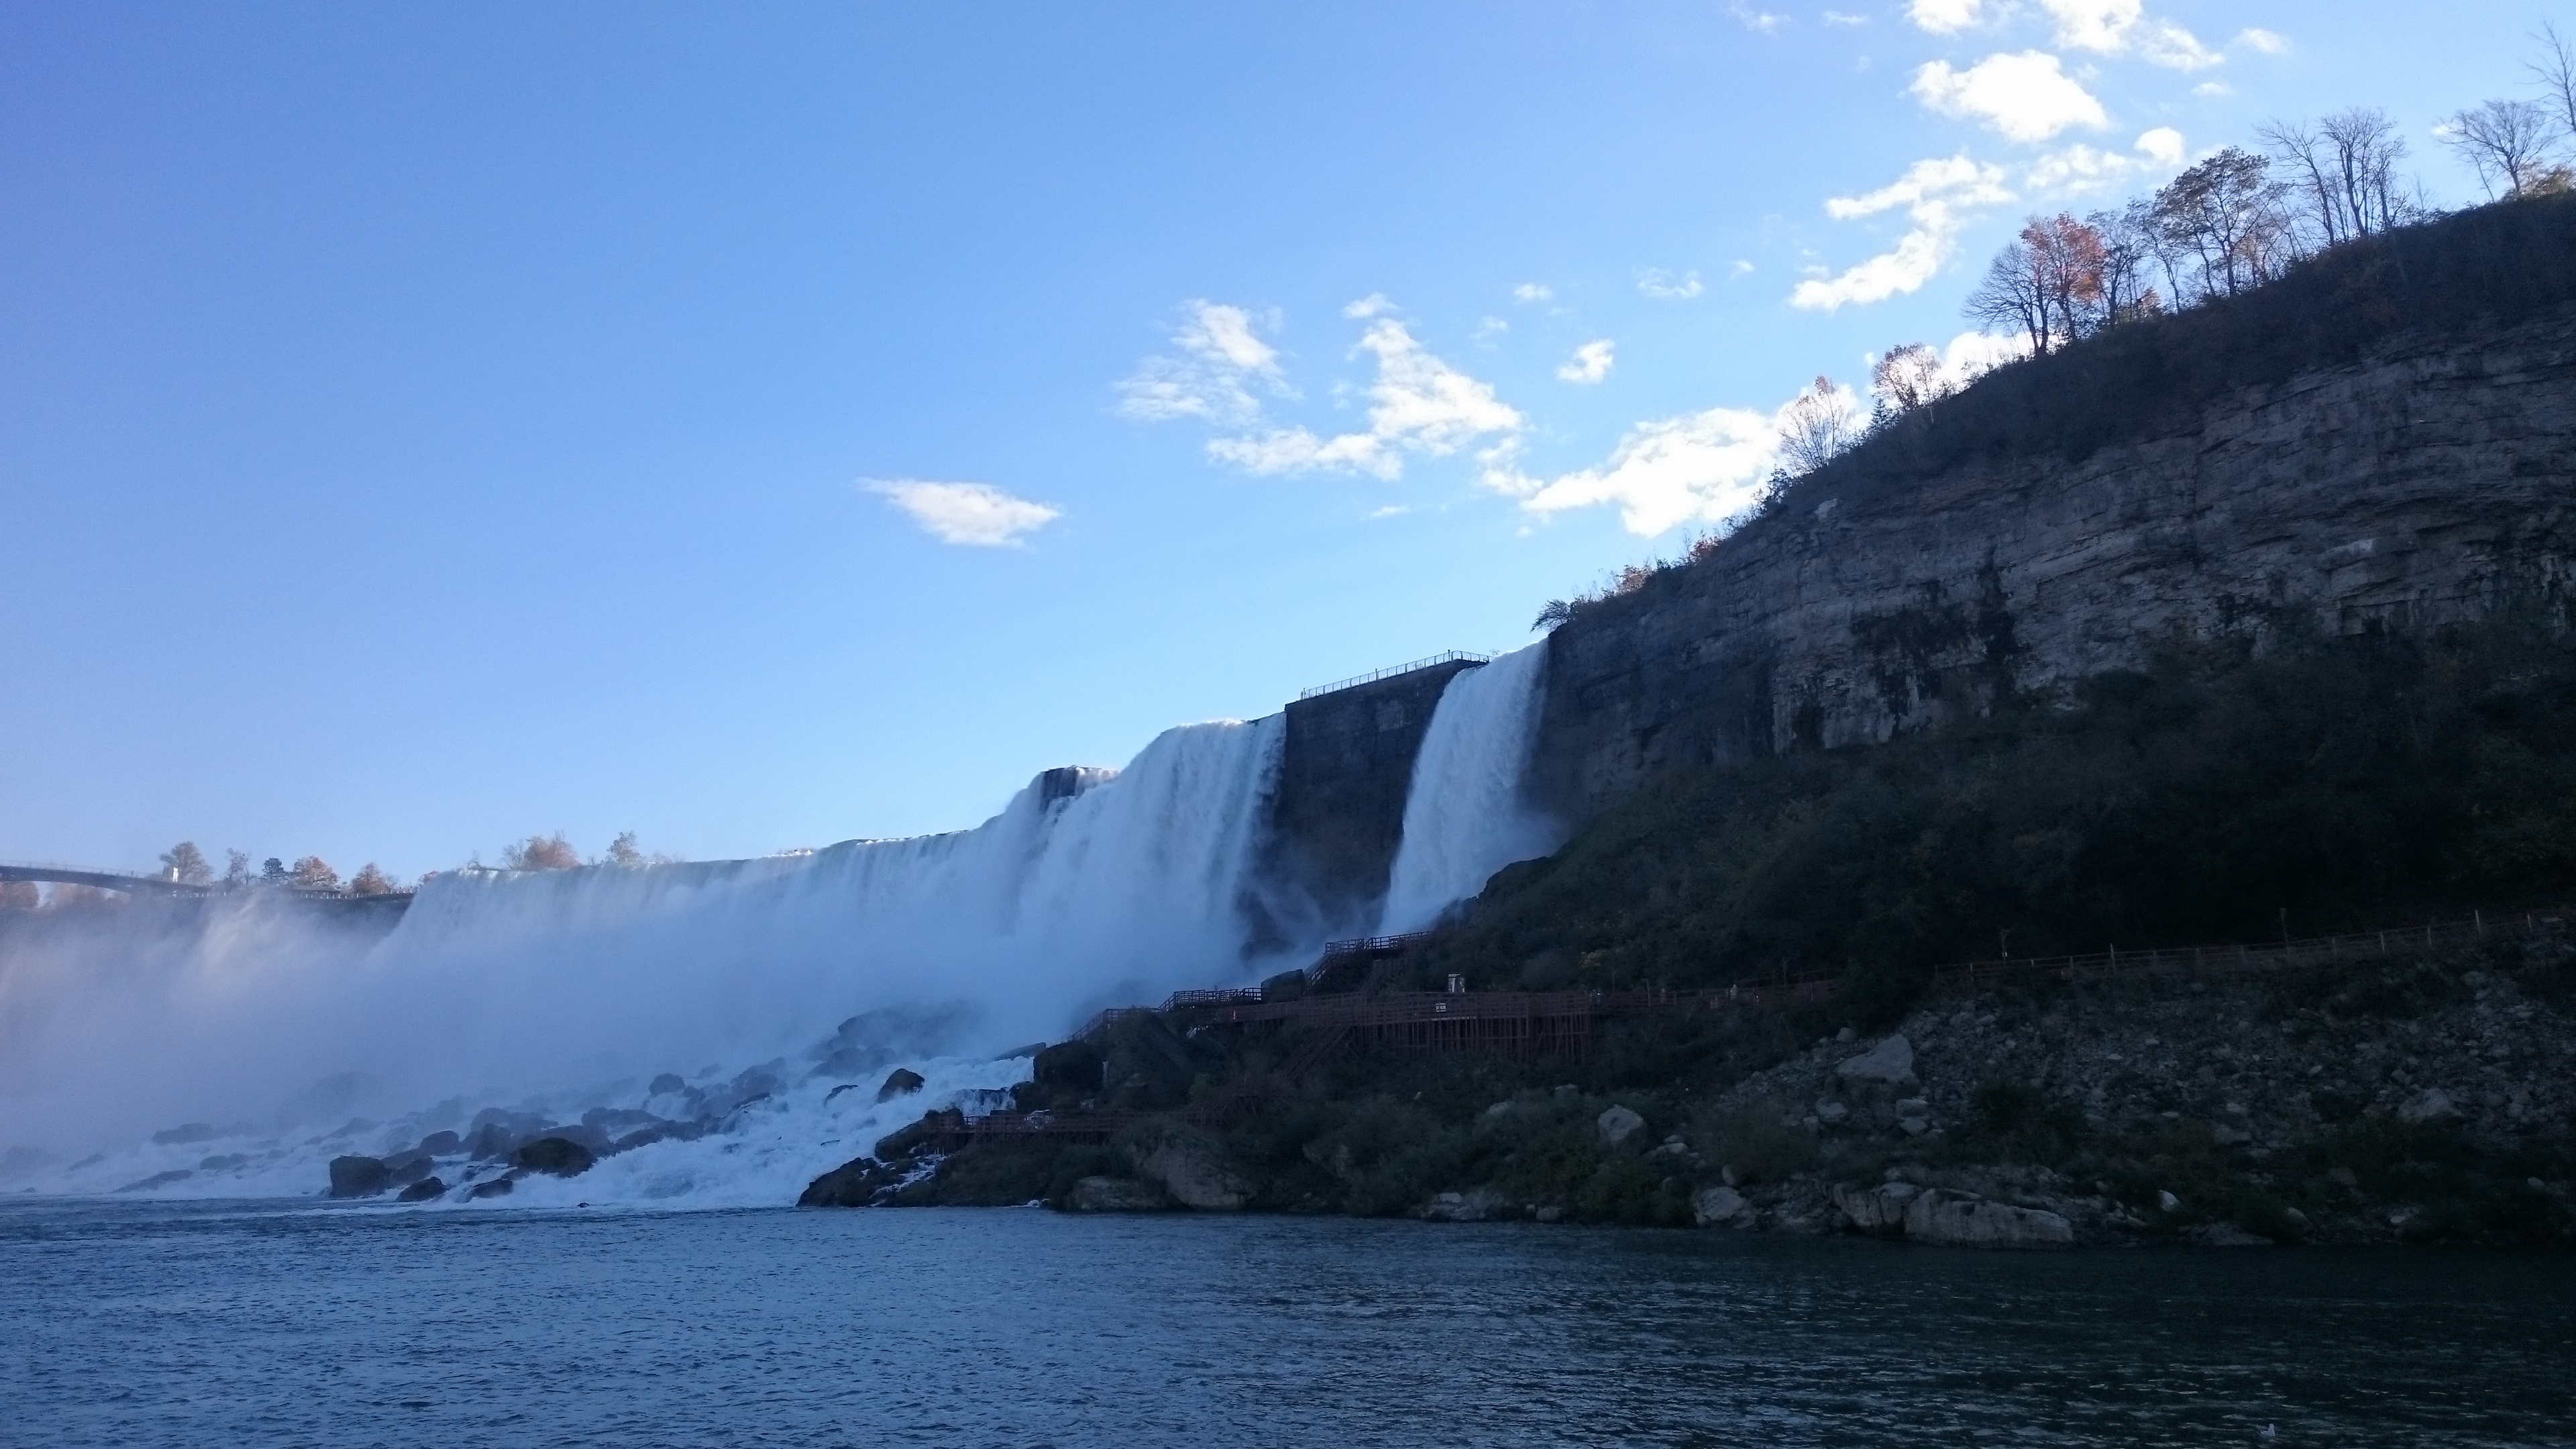
landscape, sea, coast, nature, waterfall, fall, wave, cliff, bay, blue, fjord, terrain, body of water, niagara, water feature, landform, glacial landform, geological phenomenon